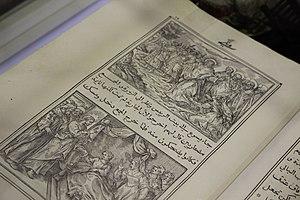
Biblia Arabica, 1590-1591 - Foire du Livre de Charjah